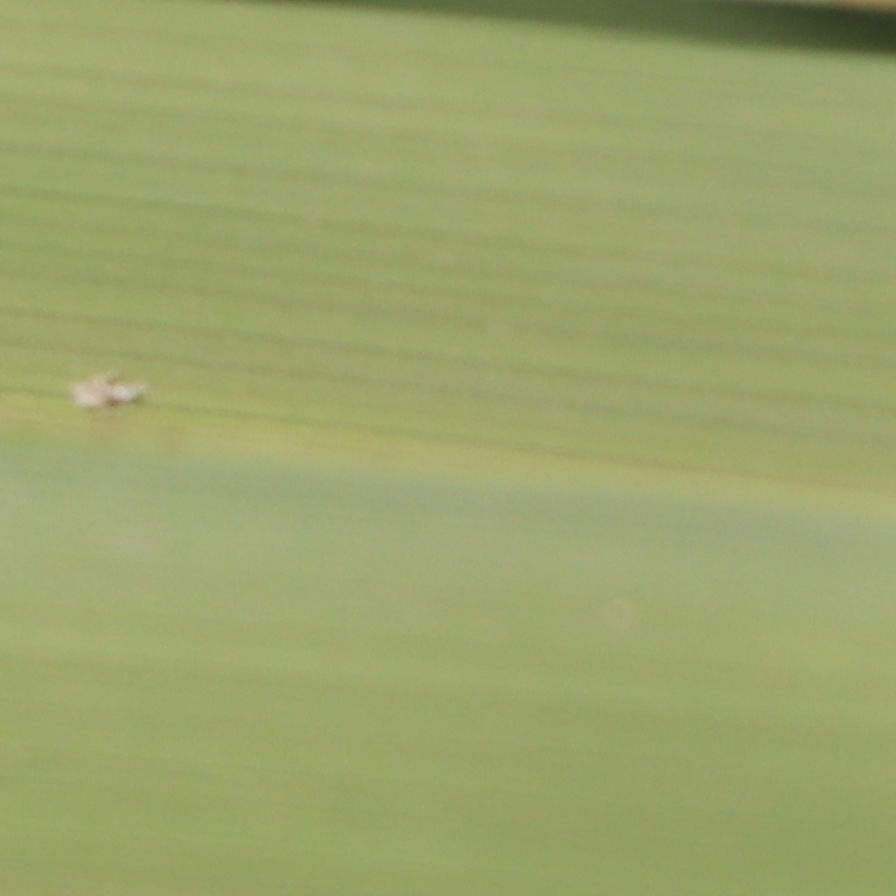
Label: Bug